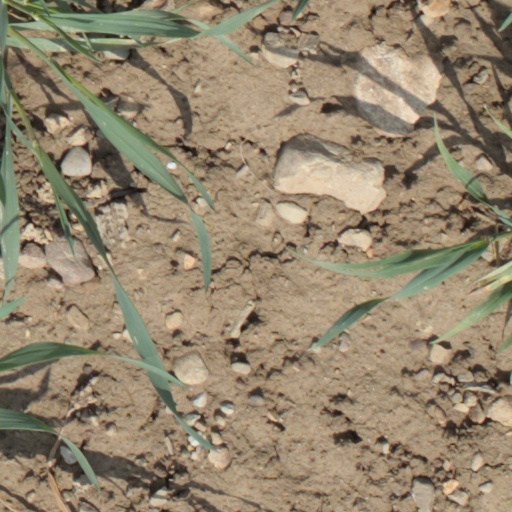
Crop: wheat